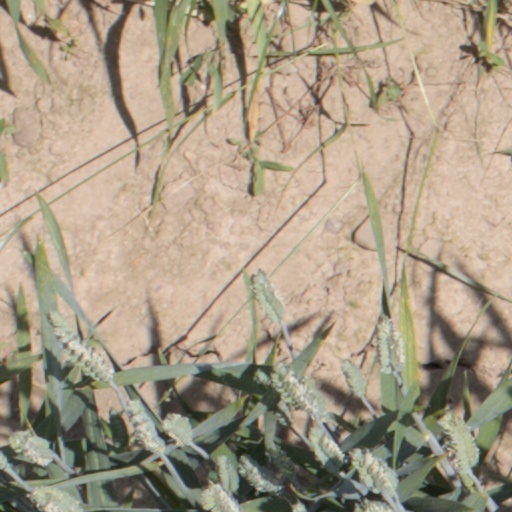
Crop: wheat